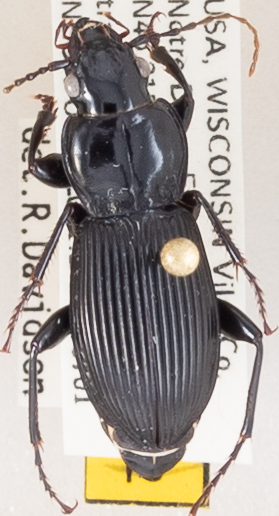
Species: Pterostichus coracinus
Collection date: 2020-07-01
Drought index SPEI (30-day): -0.71
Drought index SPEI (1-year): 1.118
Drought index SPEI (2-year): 1.85